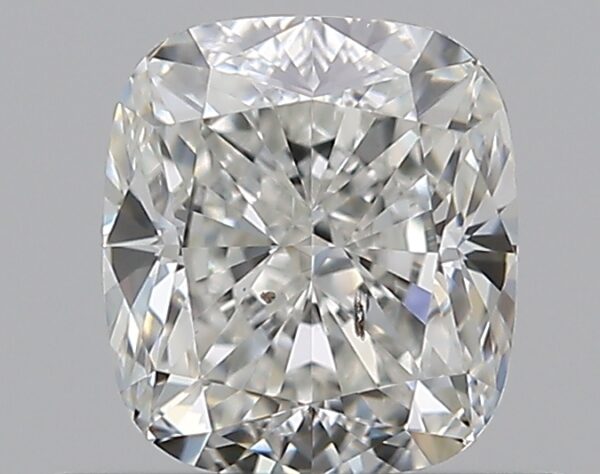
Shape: cushion
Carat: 0.56
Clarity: SI1
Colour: G
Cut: EX
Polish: EX
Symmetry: EX
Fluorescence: N
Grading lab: GIA
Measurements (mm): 4.87 x 4.36 x 3.02